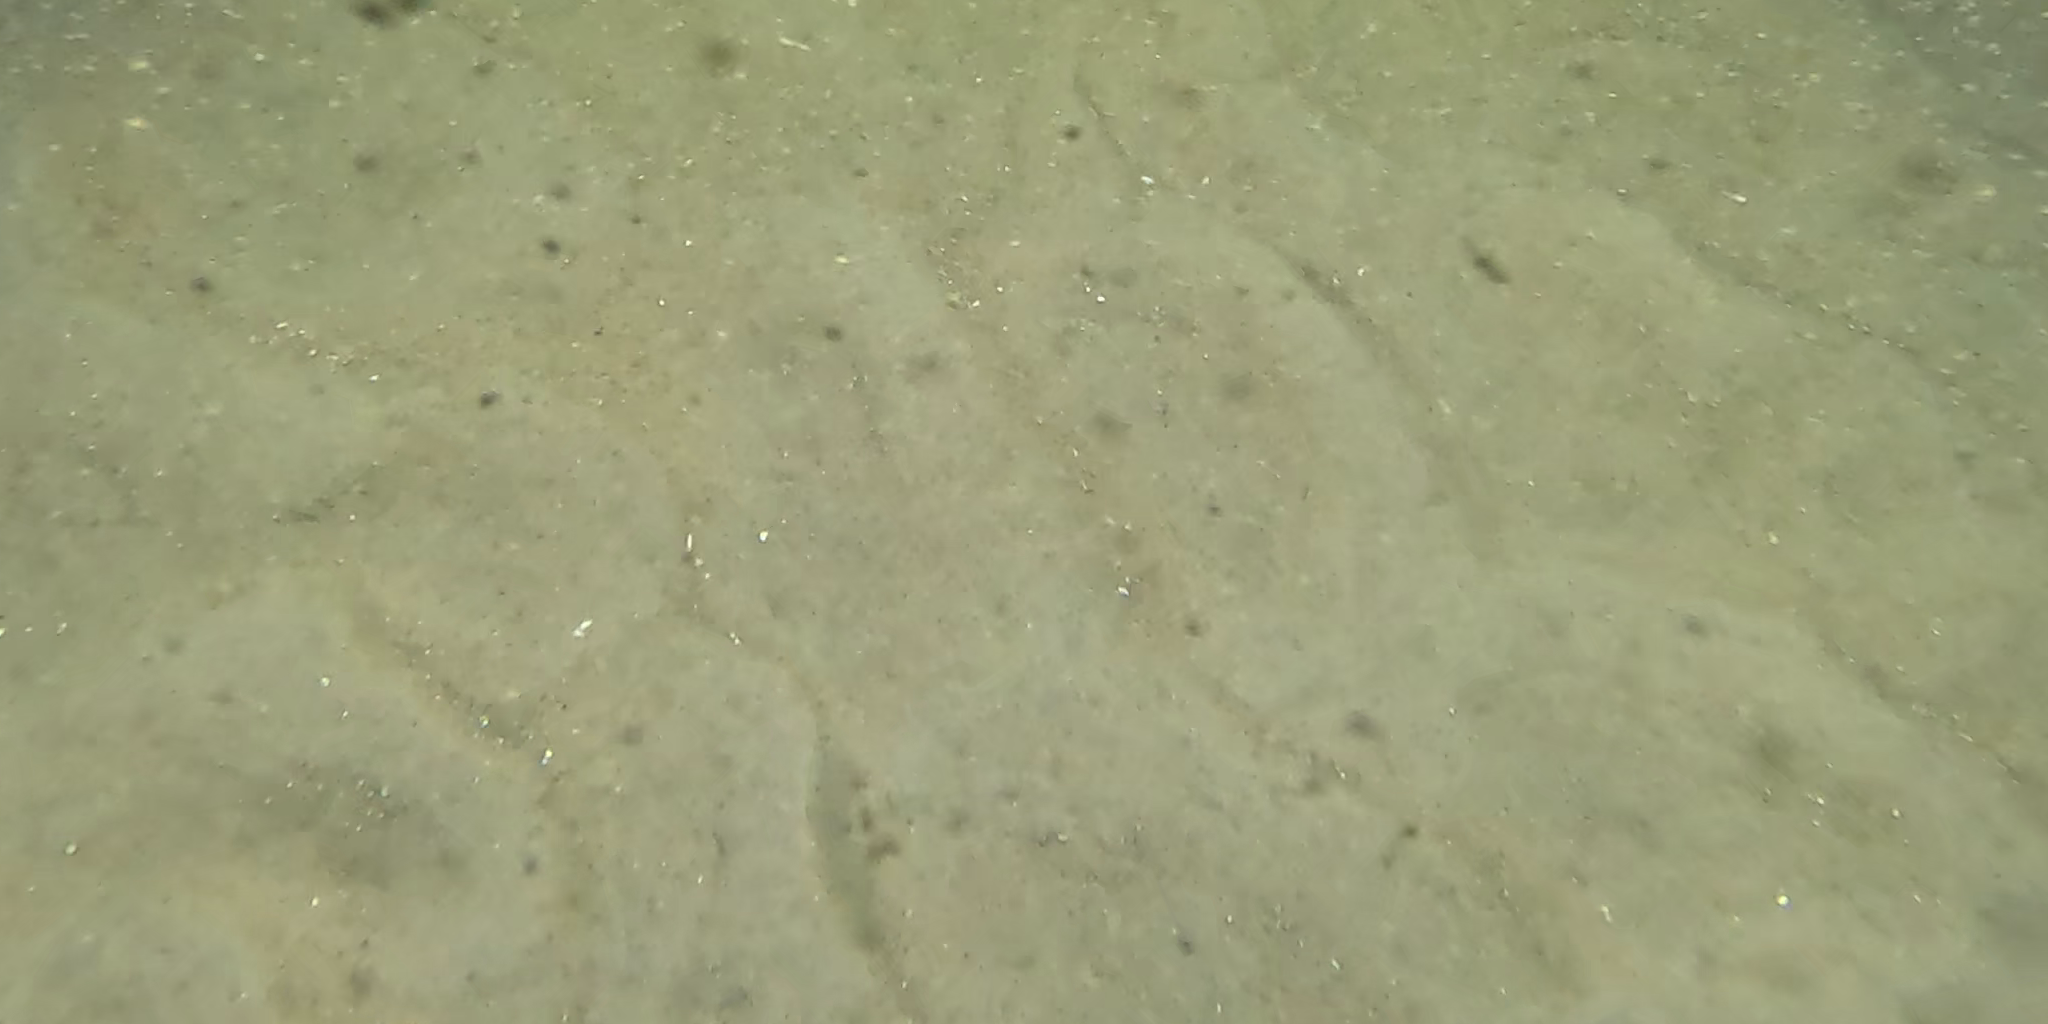
Seabed habitat: sand